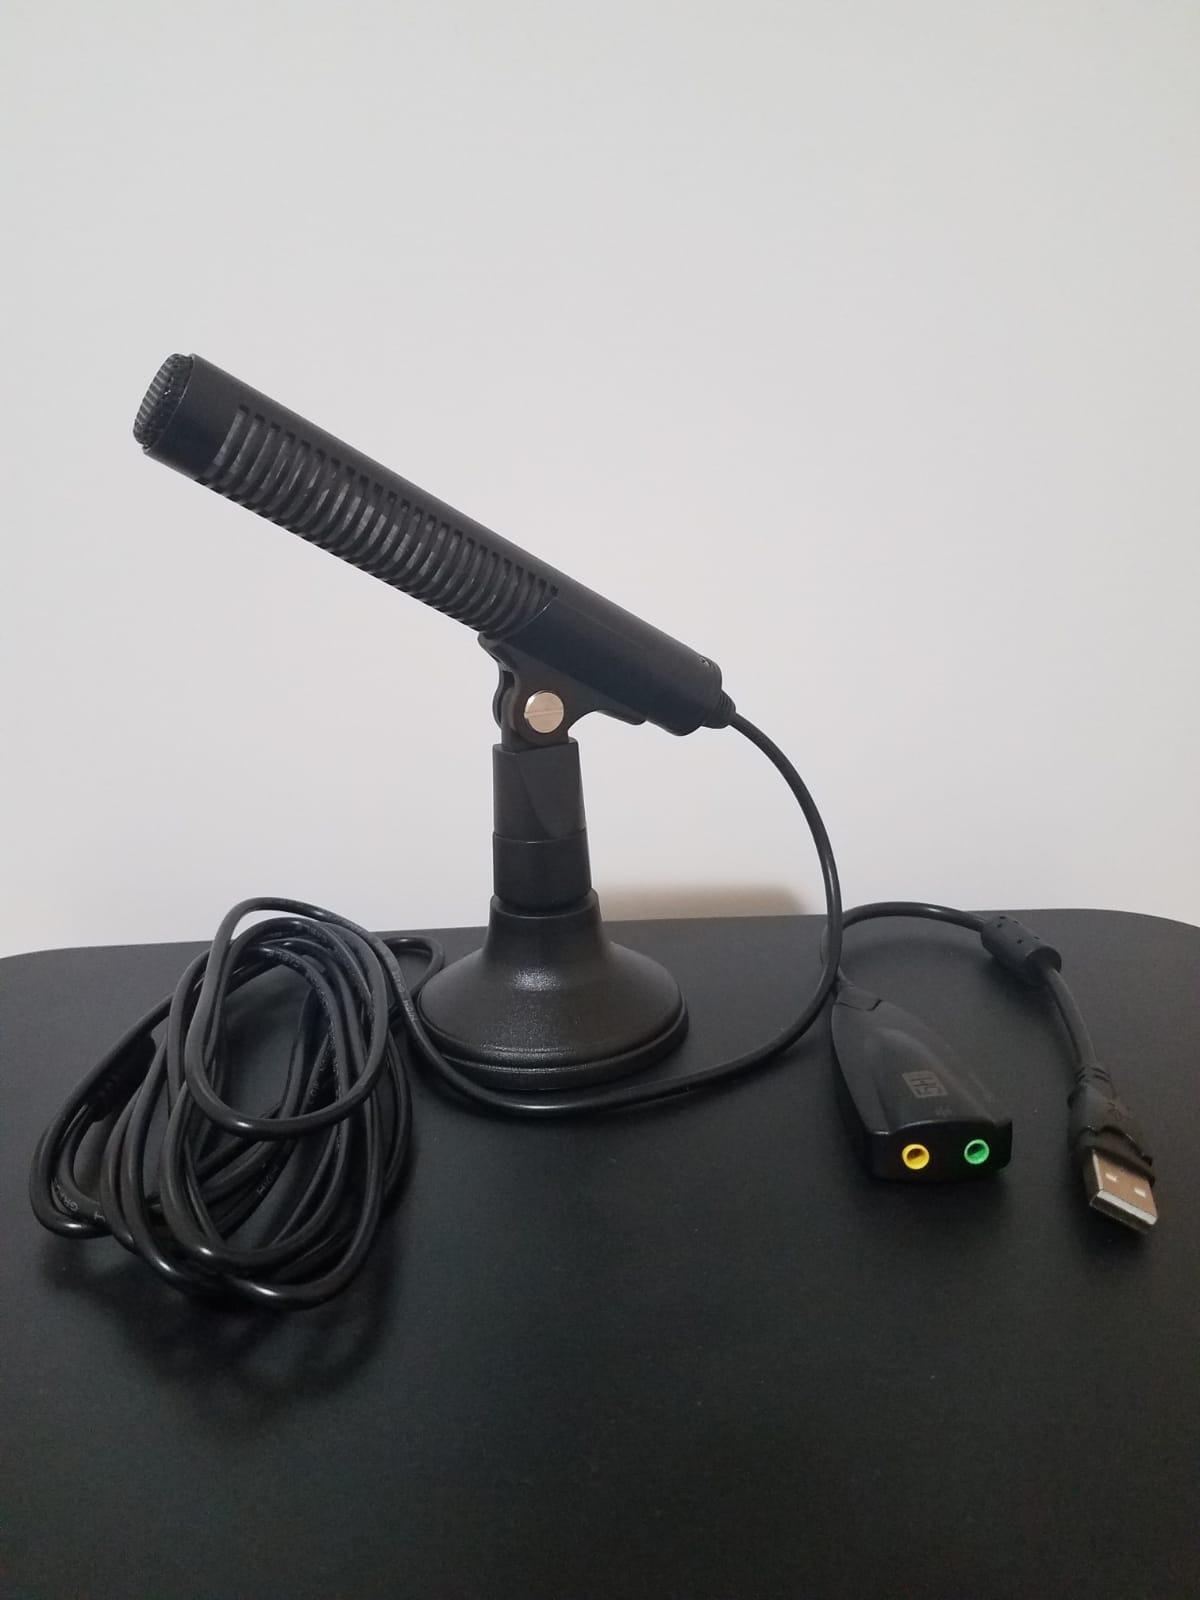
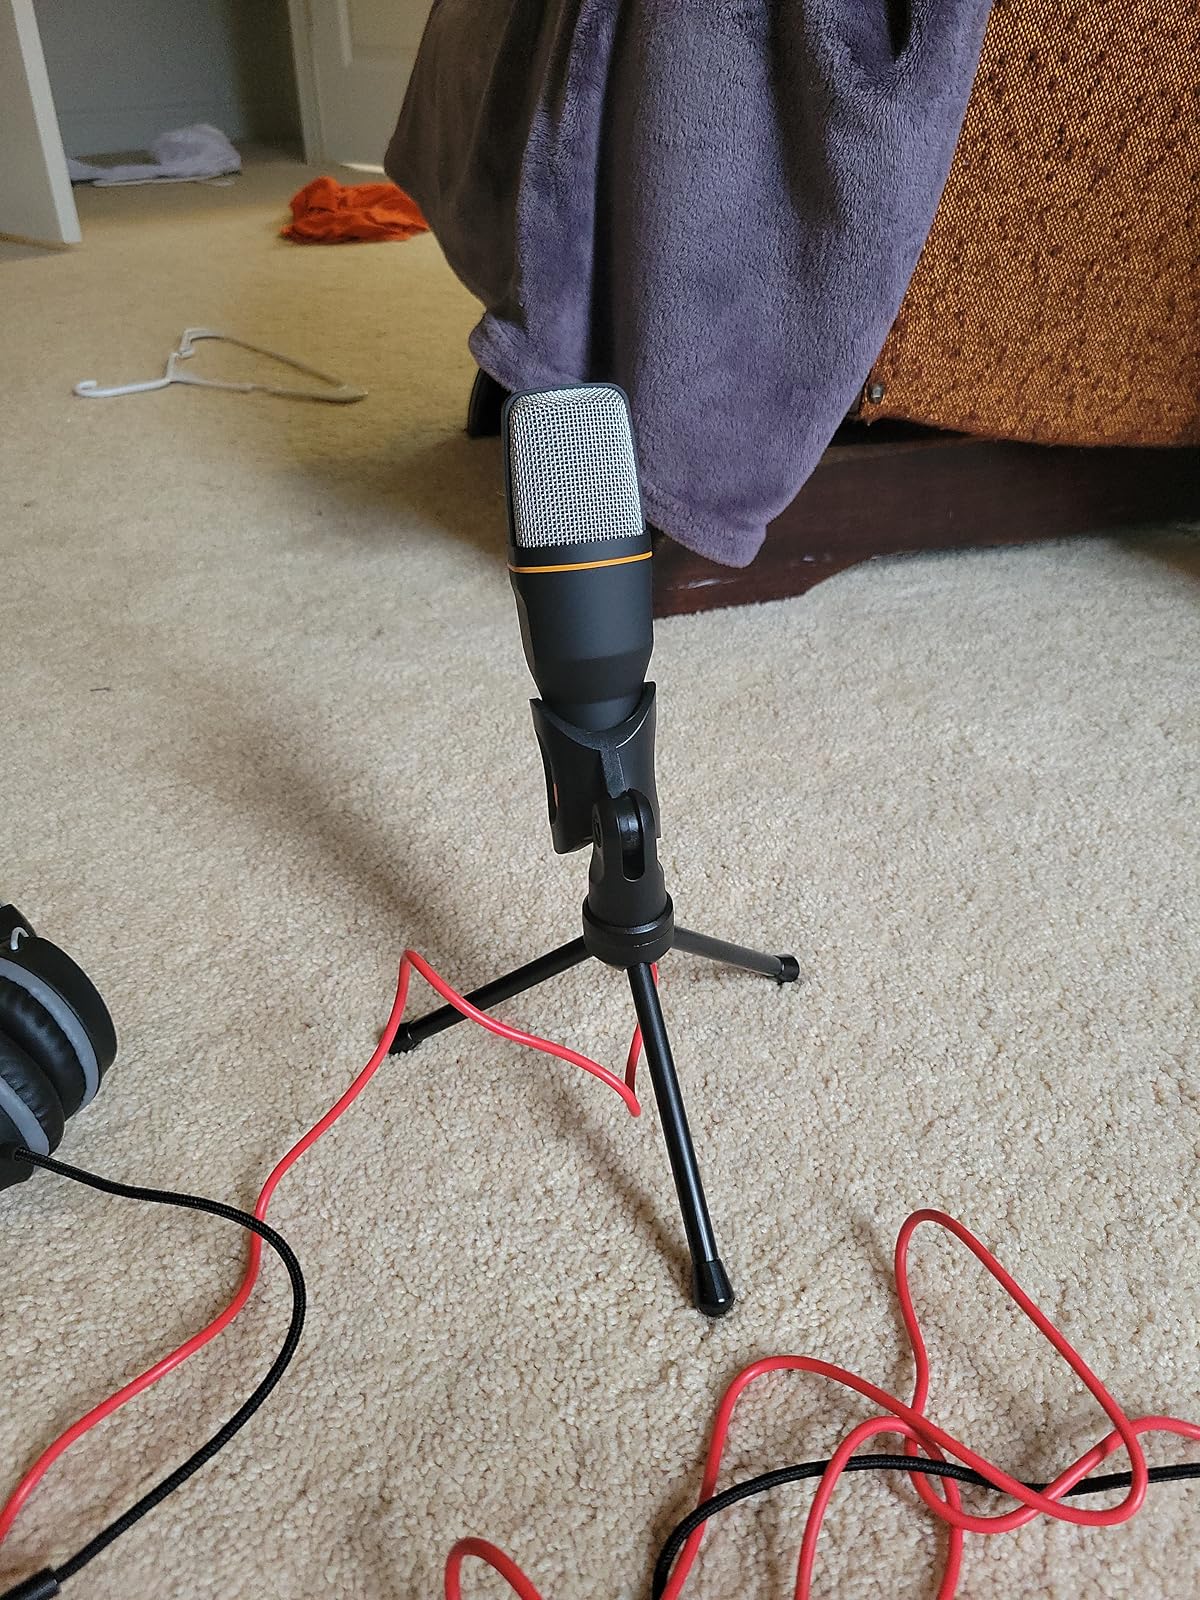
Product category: microphone
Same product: no